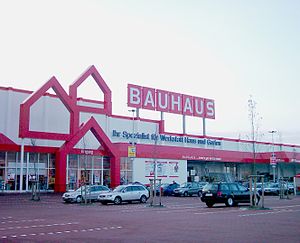
Bauhaus (byggemarkedskæde)
Byggemarked i Tyskland
Bauhaus er en tysk byggemarkedskæde med over 230 varehuse i 17 lande i 2013. Det har i dag sit hovedsæde i Belp, Schweiz. Det danske hovedsæde ligger i Tilst ved Århus.